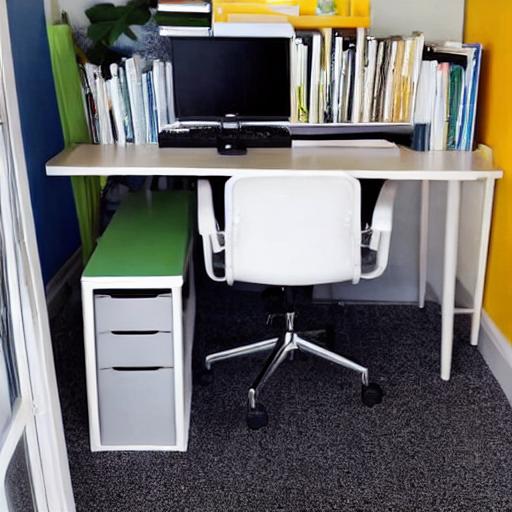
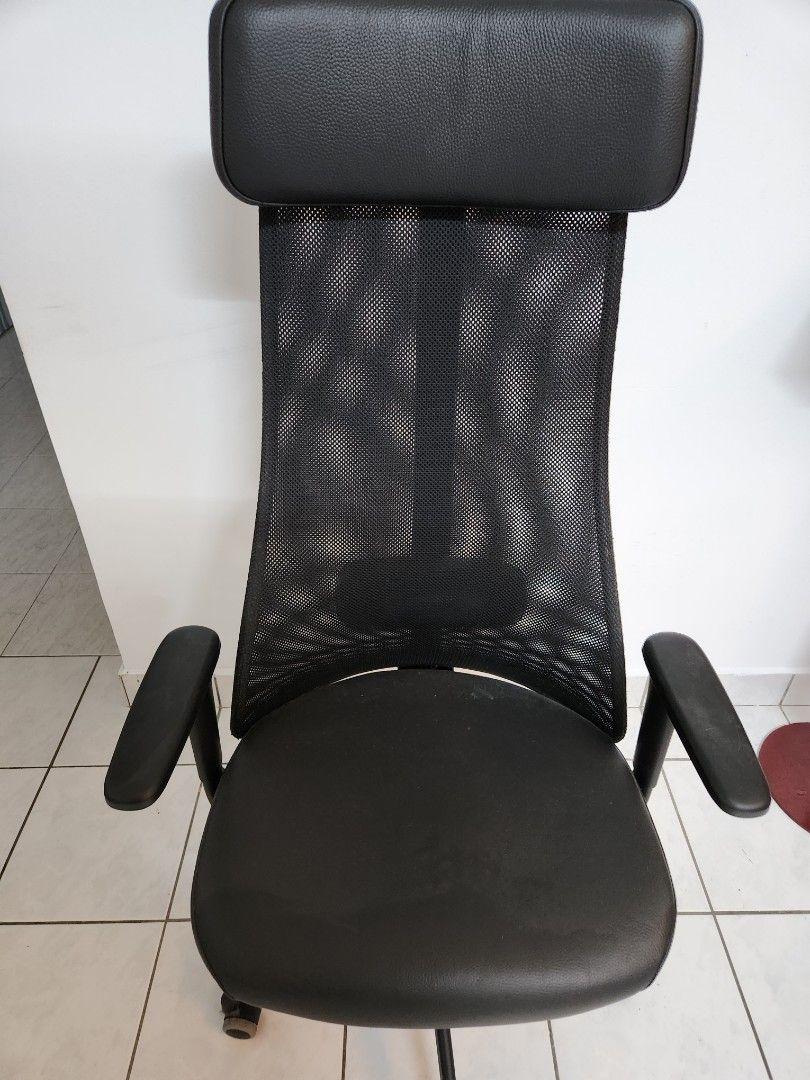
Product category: items_chair
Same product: no